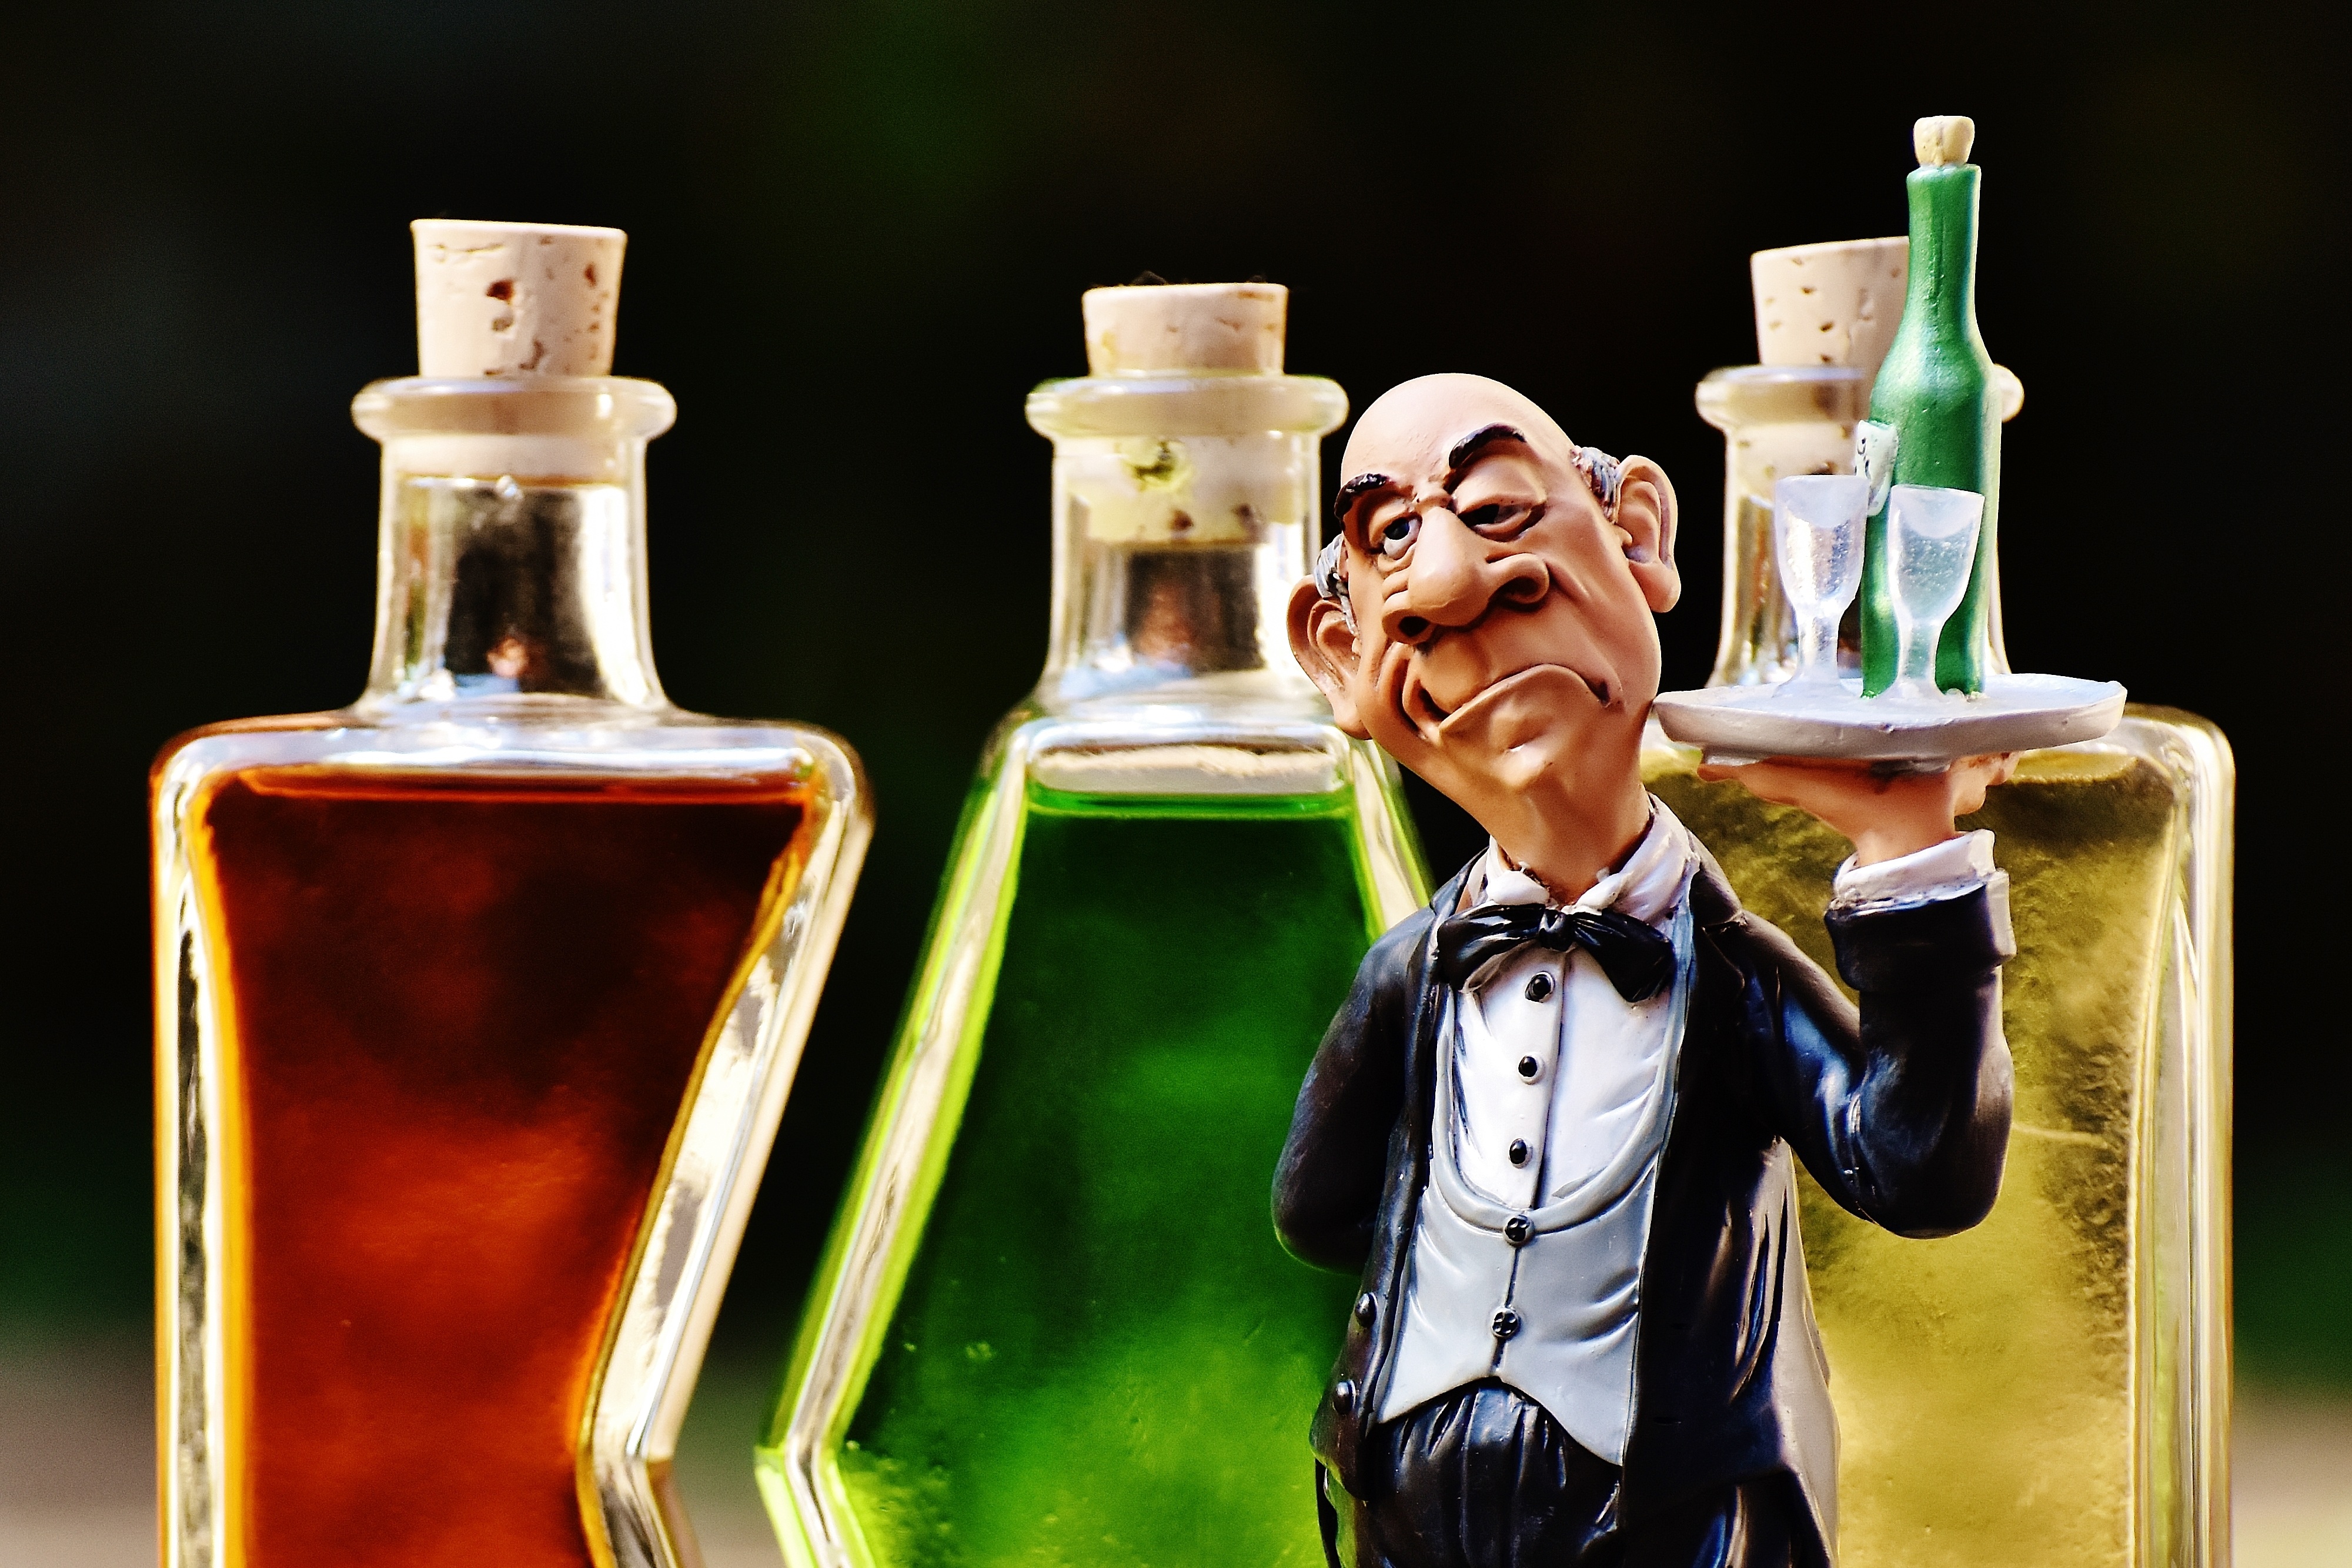
wine, sweet, glass, cute, color, drink, bottle, waiter, alcohol, cocktail, wine bottle, fig, fun, bottles, funny, figures, liqueur, benefit from, perfume, coziness, beverages, distilled beverage, drinkware